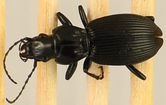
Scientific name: Pterostichus lachrymosus
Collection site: Mountain Lake Biological Station NEON (MLBS), plot MLBS_008